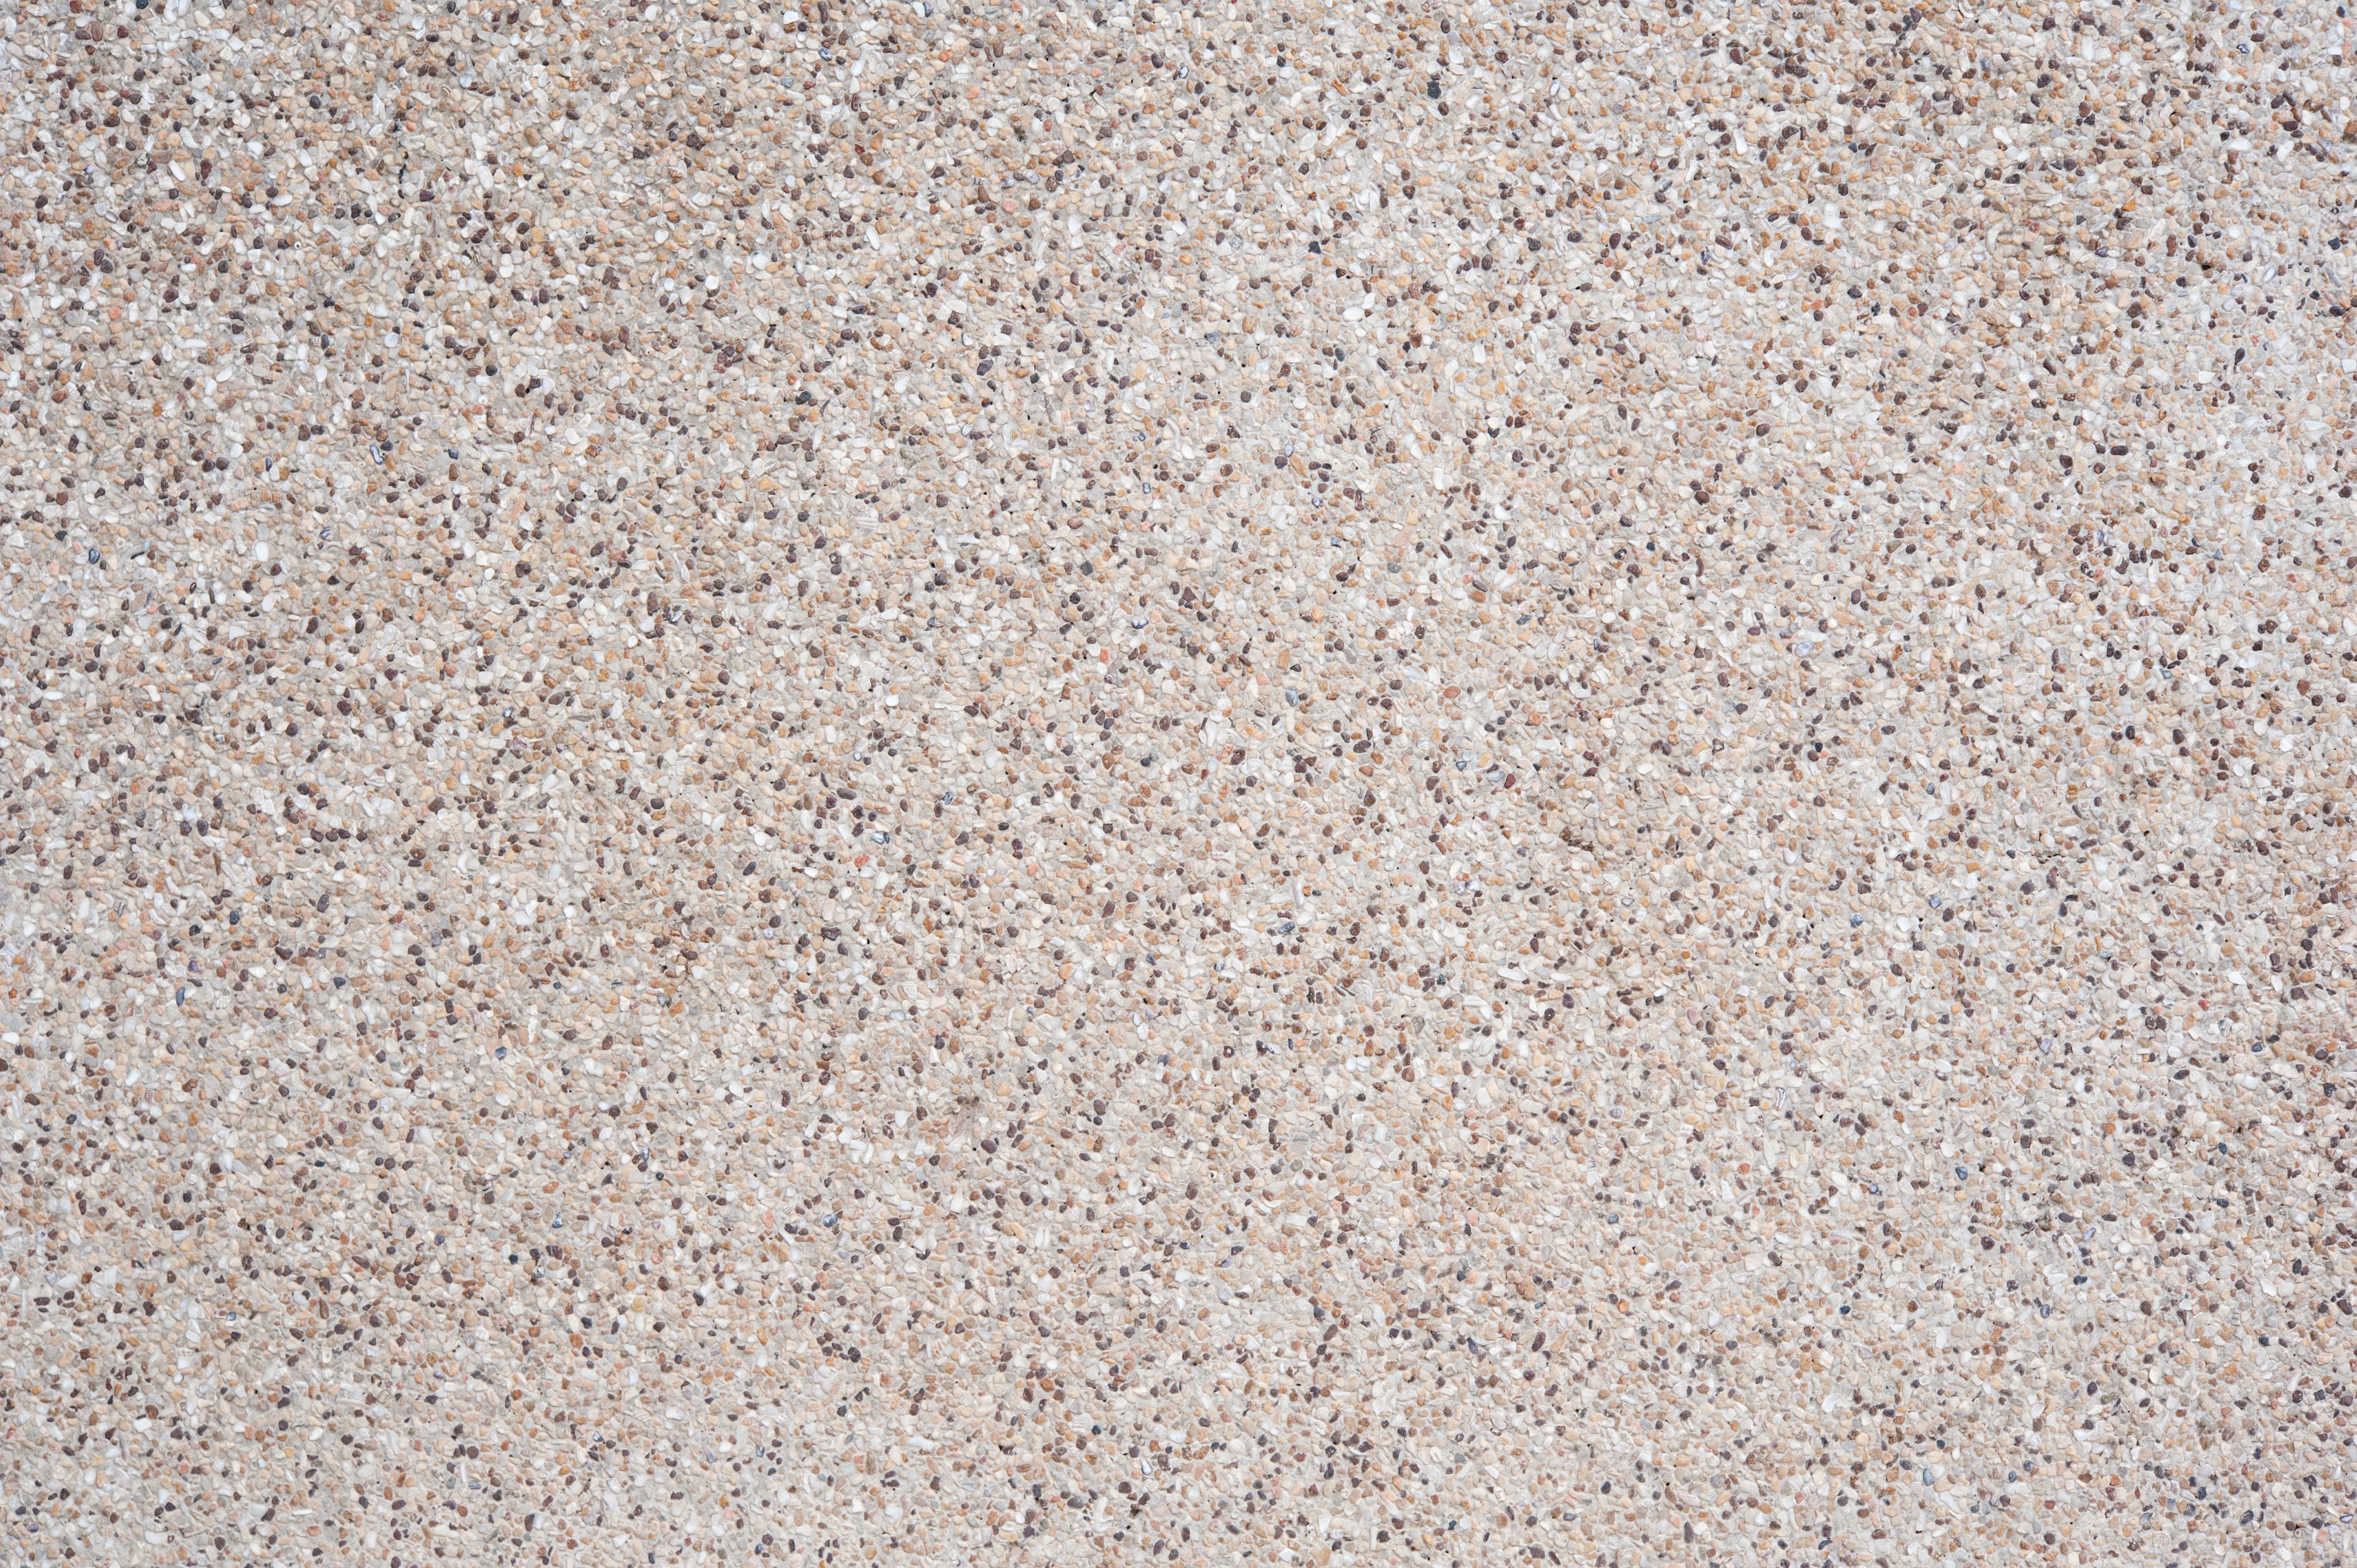
nature, sand, rock, abstract, architecture, texture, floor, interior, wall, stone, asphalt, decoration, pattern, red, pebble, brown, soil, rough, exterior, yellow, modern, material, concrete, surface, art, background, design, gravel, cement, wallpaper, detail, flooring